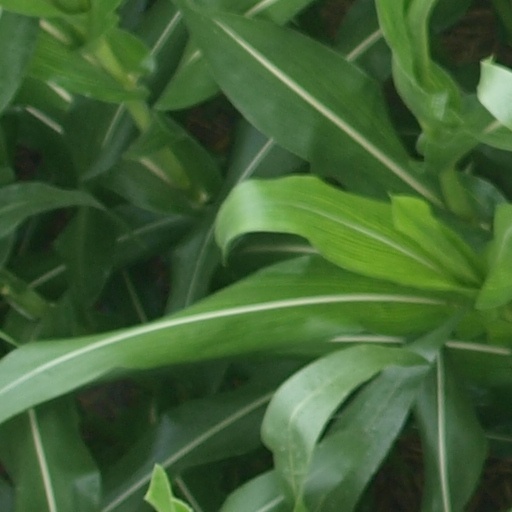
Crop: maize; corn